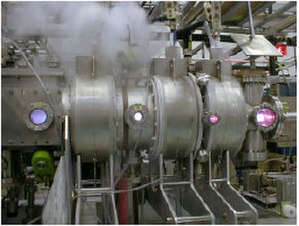
VASIMR
VASIMR forsøg.
VASIMR er en elektrodeløs plasma-motor udviklet af NASA under ledelse af astronauten og plasmafysikeren Franklin Chang-Diaz. I motorens første trin opvarmes fx hydrogengas ved hjælp radiobølger til en temperatur på cirka 60.000 grader Celsius. Gassen overgår derfor til plasmaform, hvor de elektroner som normalt er bundne til atomerne frigøres. Temperaturen er tilstrækkelig til at forgasse alle materialer, og derfor indesluttes plasmaet med et stærkt magnetfelt som laves af superledende magneter langs hele motorens længde.